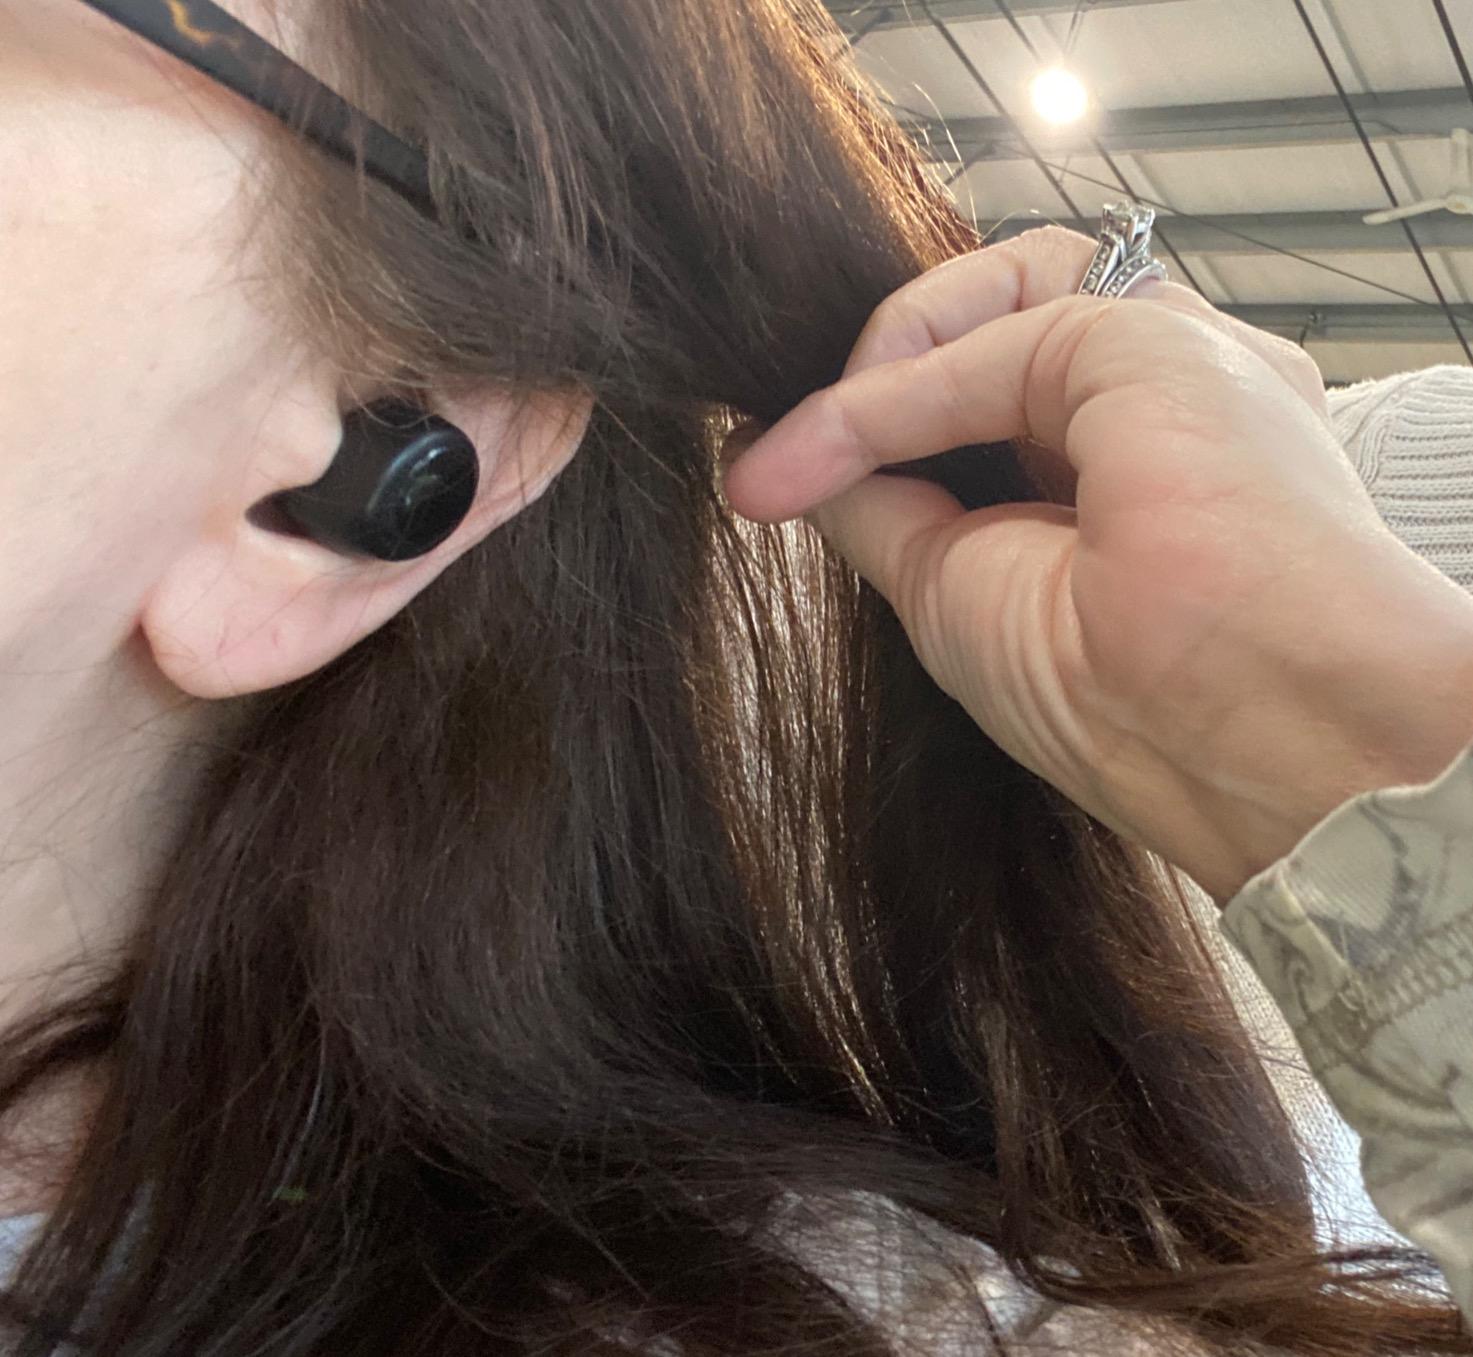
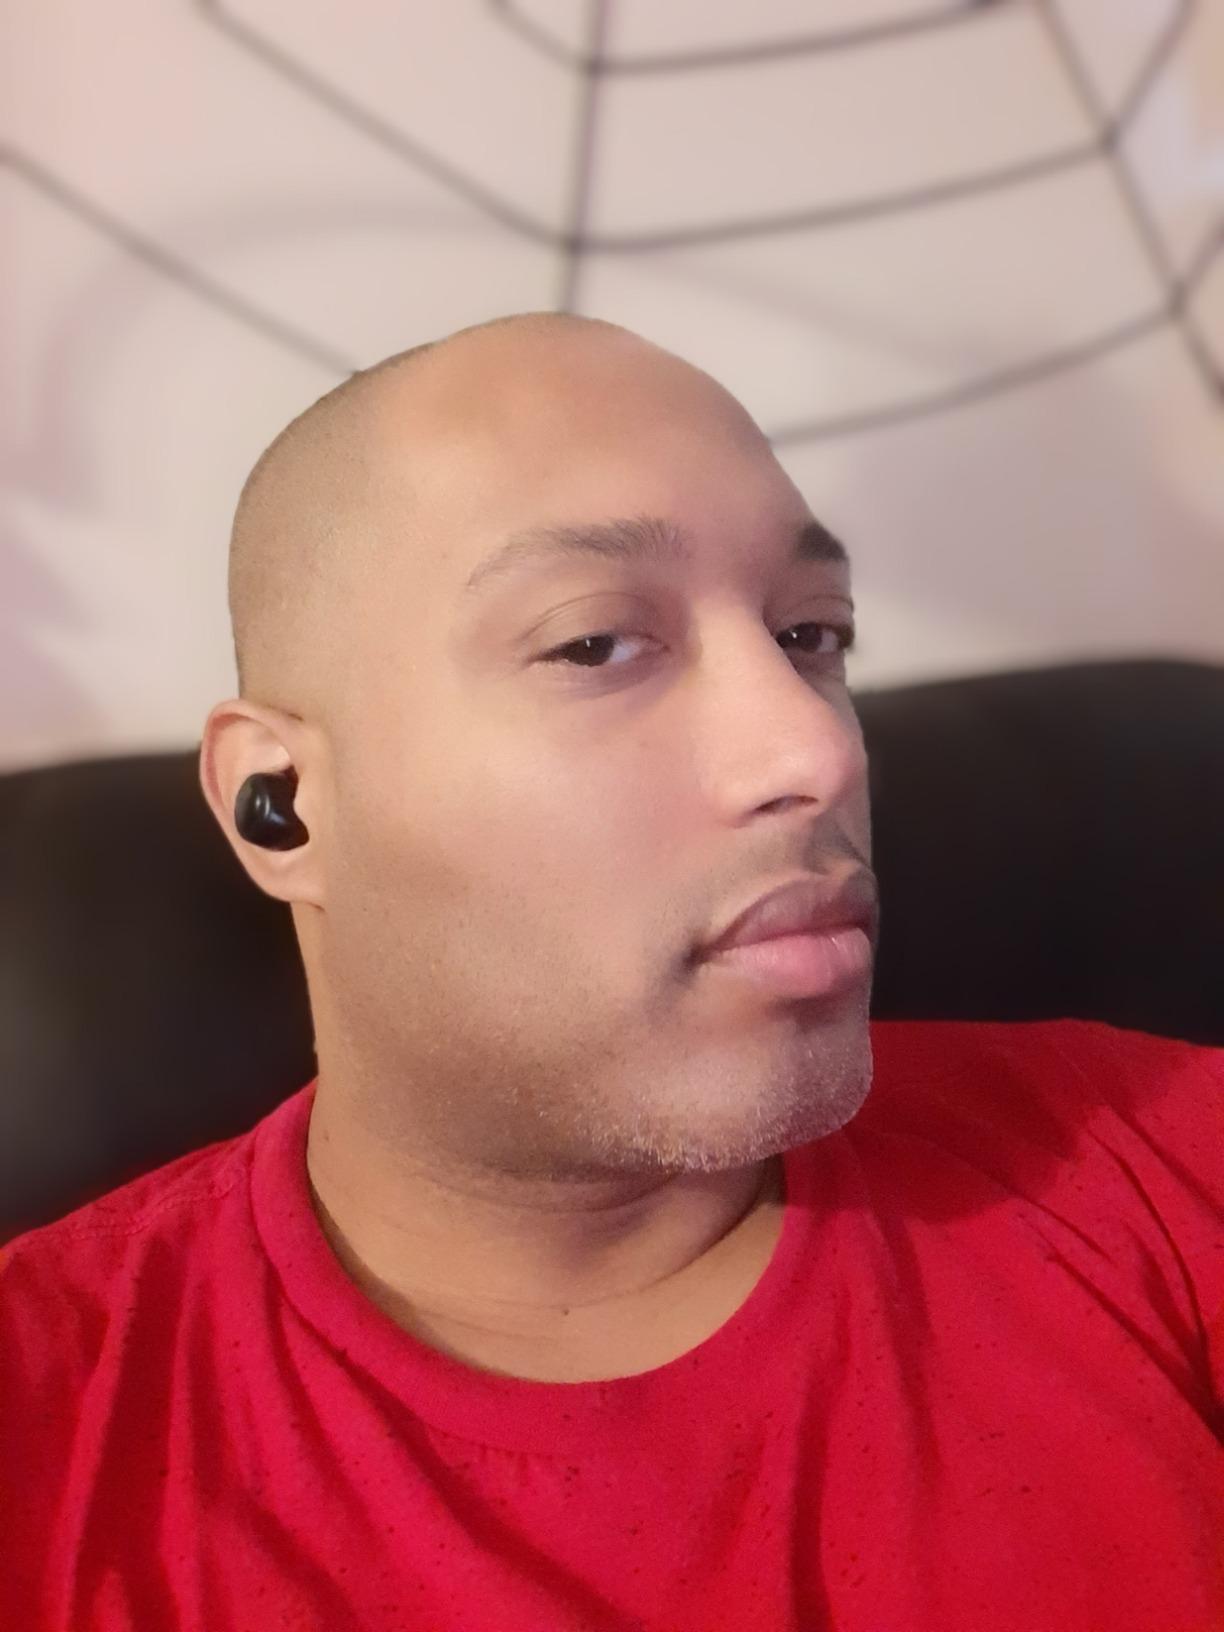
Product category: earbuds
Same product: yes